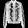
Label: Coat